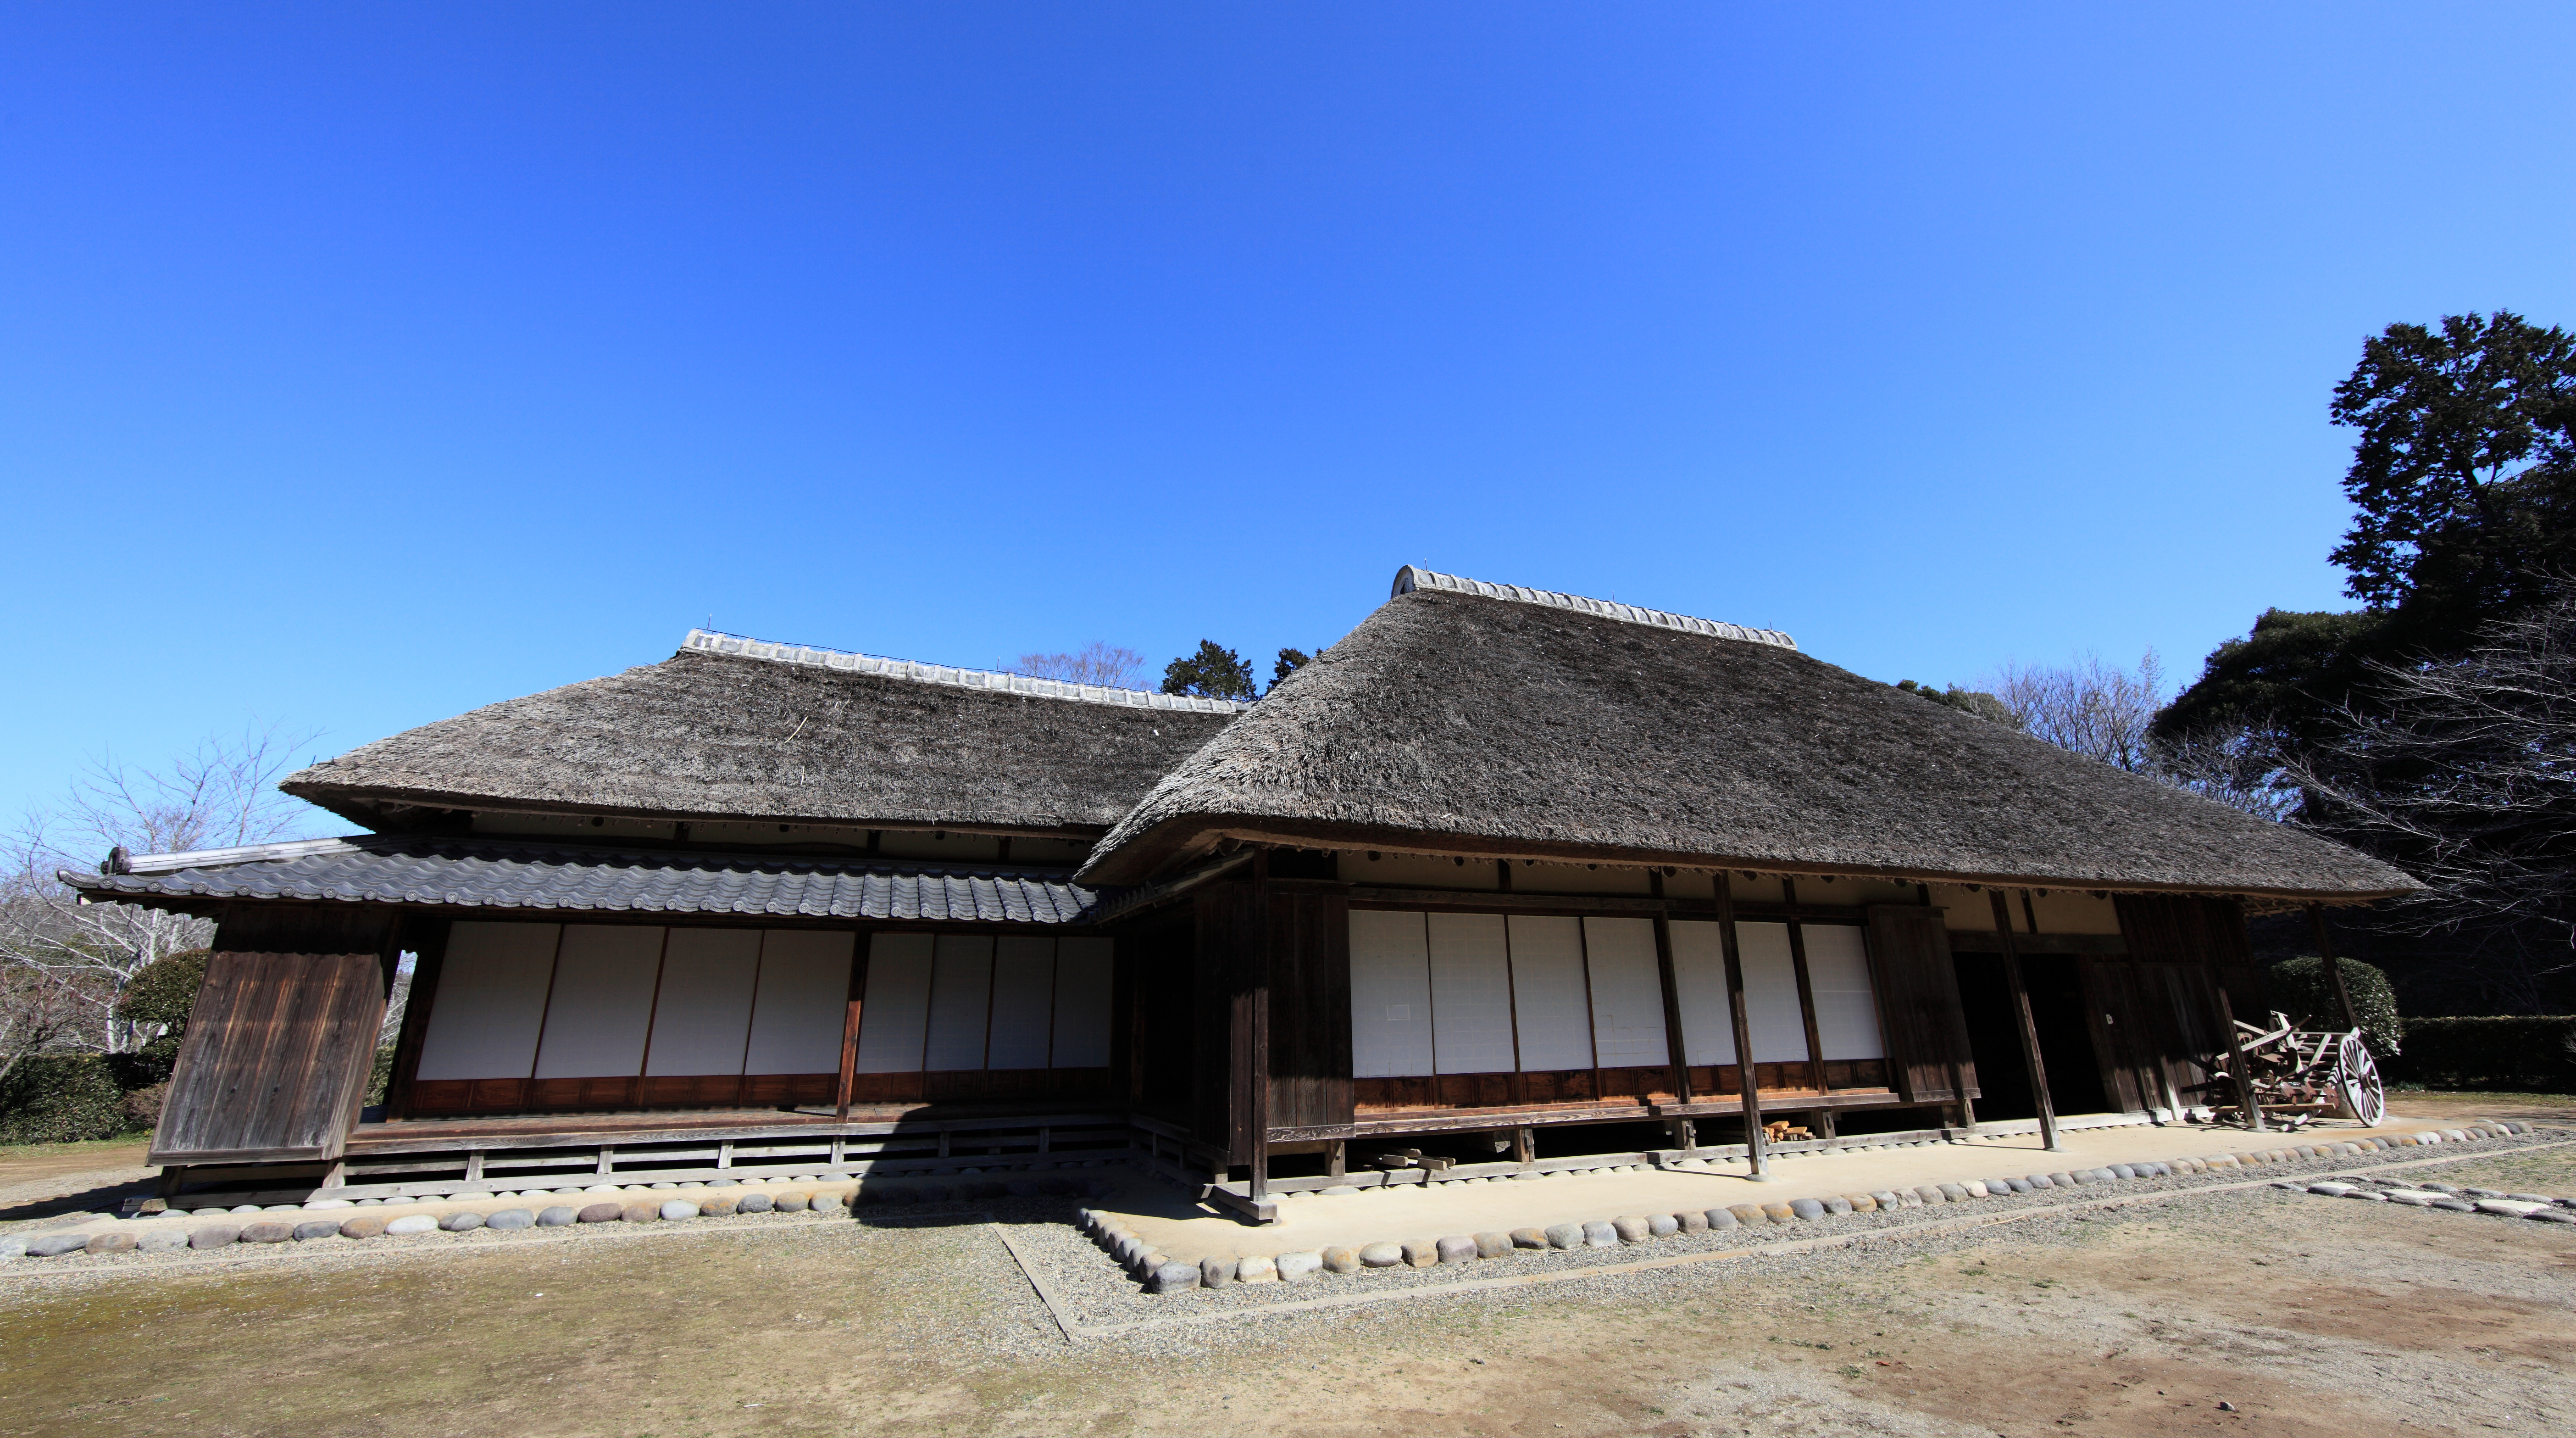
architecture, farm, villa, house, roof, building, home, hut, village, high, cottage, ancient, residence, property, exterior, asahi, design, japanese, farmhouse, 5d, style, hires, estate, markii, traditional, thatched, folk, hi, res, resolution, chiba, thatchedroof